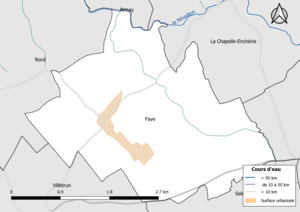
Carte du réseau hydrographique de la commune de fr:Faye (Loir-et-Cher, France).
Faye est une commune française située dans le département de Loir-et-Cher, en région Centre-Val de Loire.